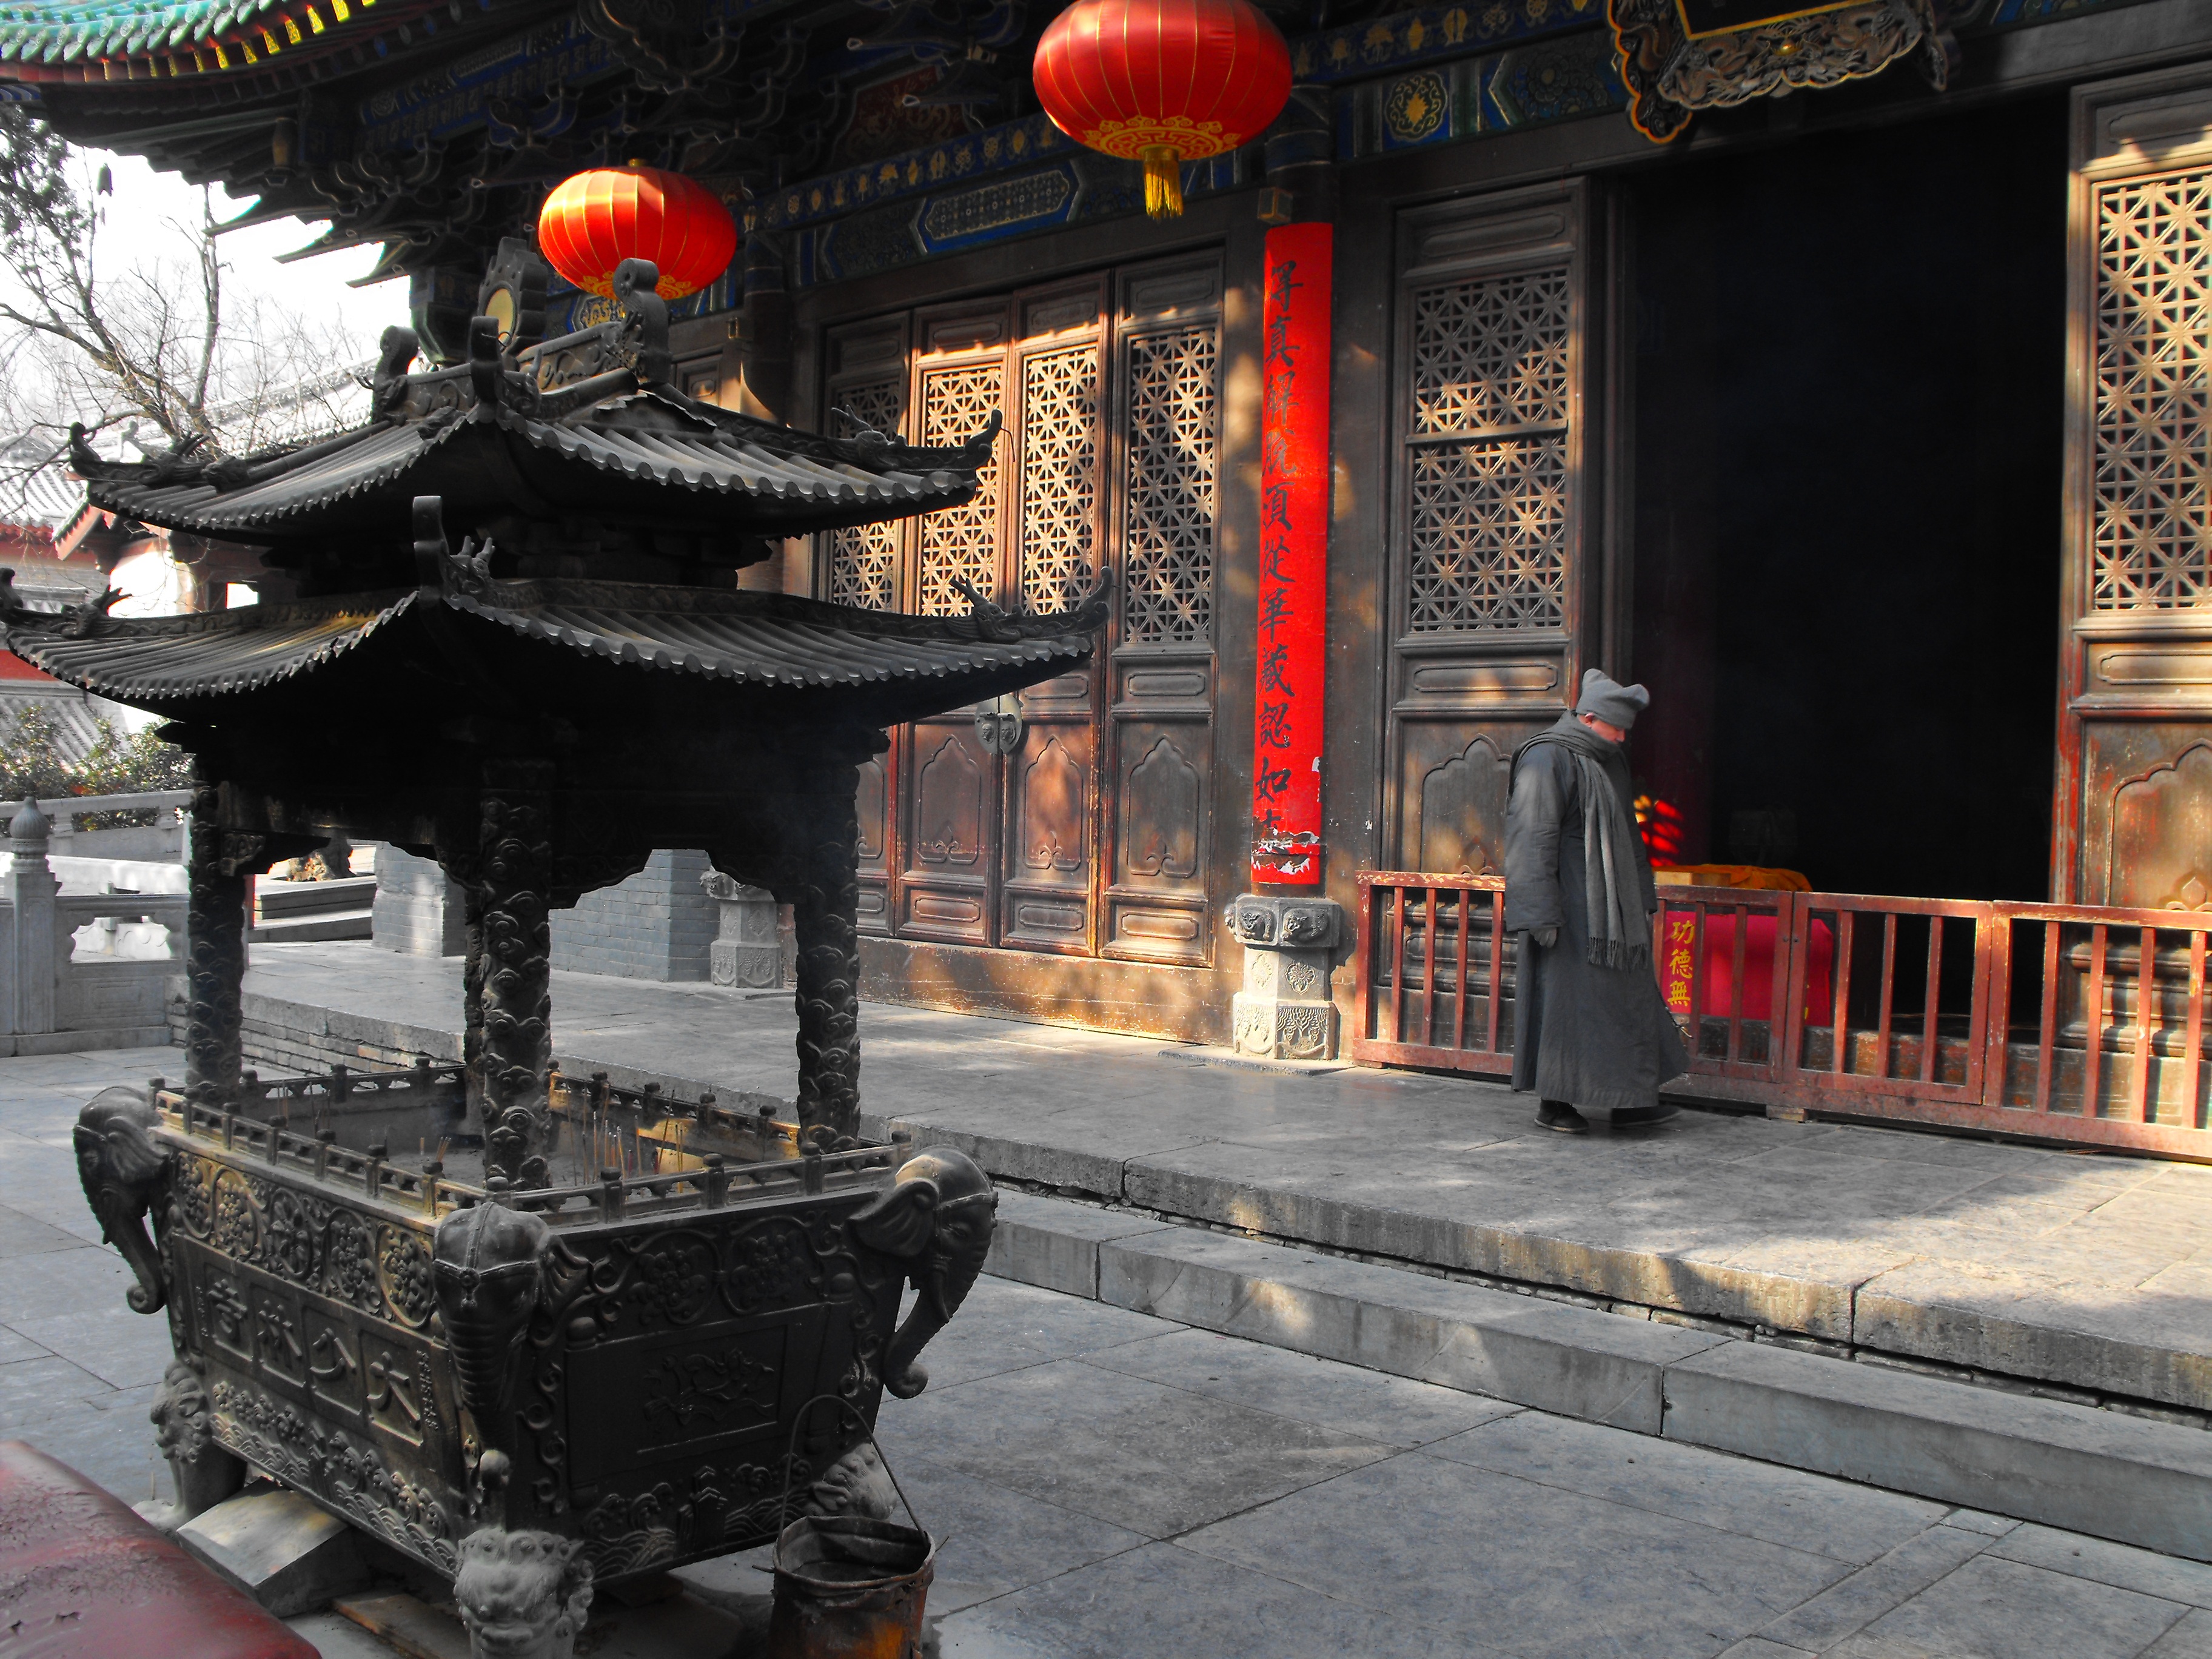
chinese, temple, monastery, history, screenshot, shaolin